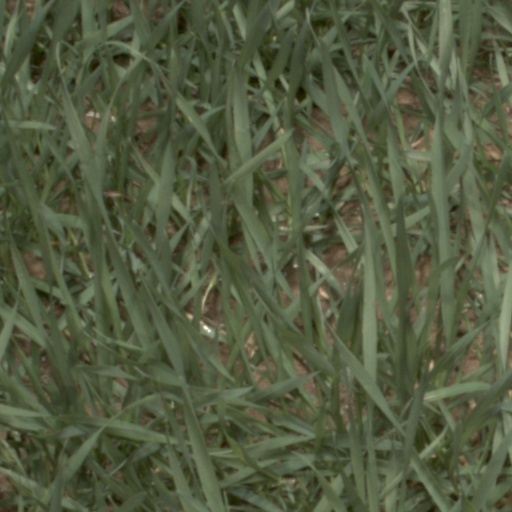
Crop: wheat